Reddam House, Berkshire

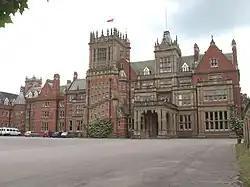

Reddam House Berkshire is equipped with a private chapel, 3 indoor swimming pools, 2 gymnasiums, 4G Astro turf hockey pitch, 5 netball courts, 4 tennis courts, 8 cricket pitches, multiple football grounds, and 6 rugby pitches. The school also owns private sailing, hunting, polo, and archery clubs with separate paintball and climbing facilities within the school grounds. There are also multiple horse riding facilities present on campus.